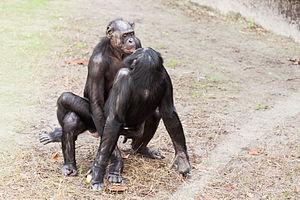
La sexualité animale est l'ensemble des mécanismes physiologiques qui concourent au rapprochement des sexes et à la reproduction de l'espèce.
Le Bonobo, Chimpanzé nain ou Chimpanzé pygmée est une espèce de primates de la famille des Hominidés. Proche du Chimpanzé commun, il s'en distingue surtout par une organisation sociale qui a recours aux relations sexuelles et à un bouc émissaire comme mode de résolution des conflits au sein du groupe. Endémique de la République démocratique du Congo, le nom « bonobo » découle de la déformation du nom de la ville de Bolobo située sur les rives du fleuve Congo où les premiers spécimens furent capturés dans les années 1920. L'espèce est en danger d'extinction, le déclin des populations étant principalement dû à la déforestation et au braconnage pour sa chair.